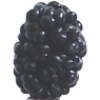
Label: mulberry